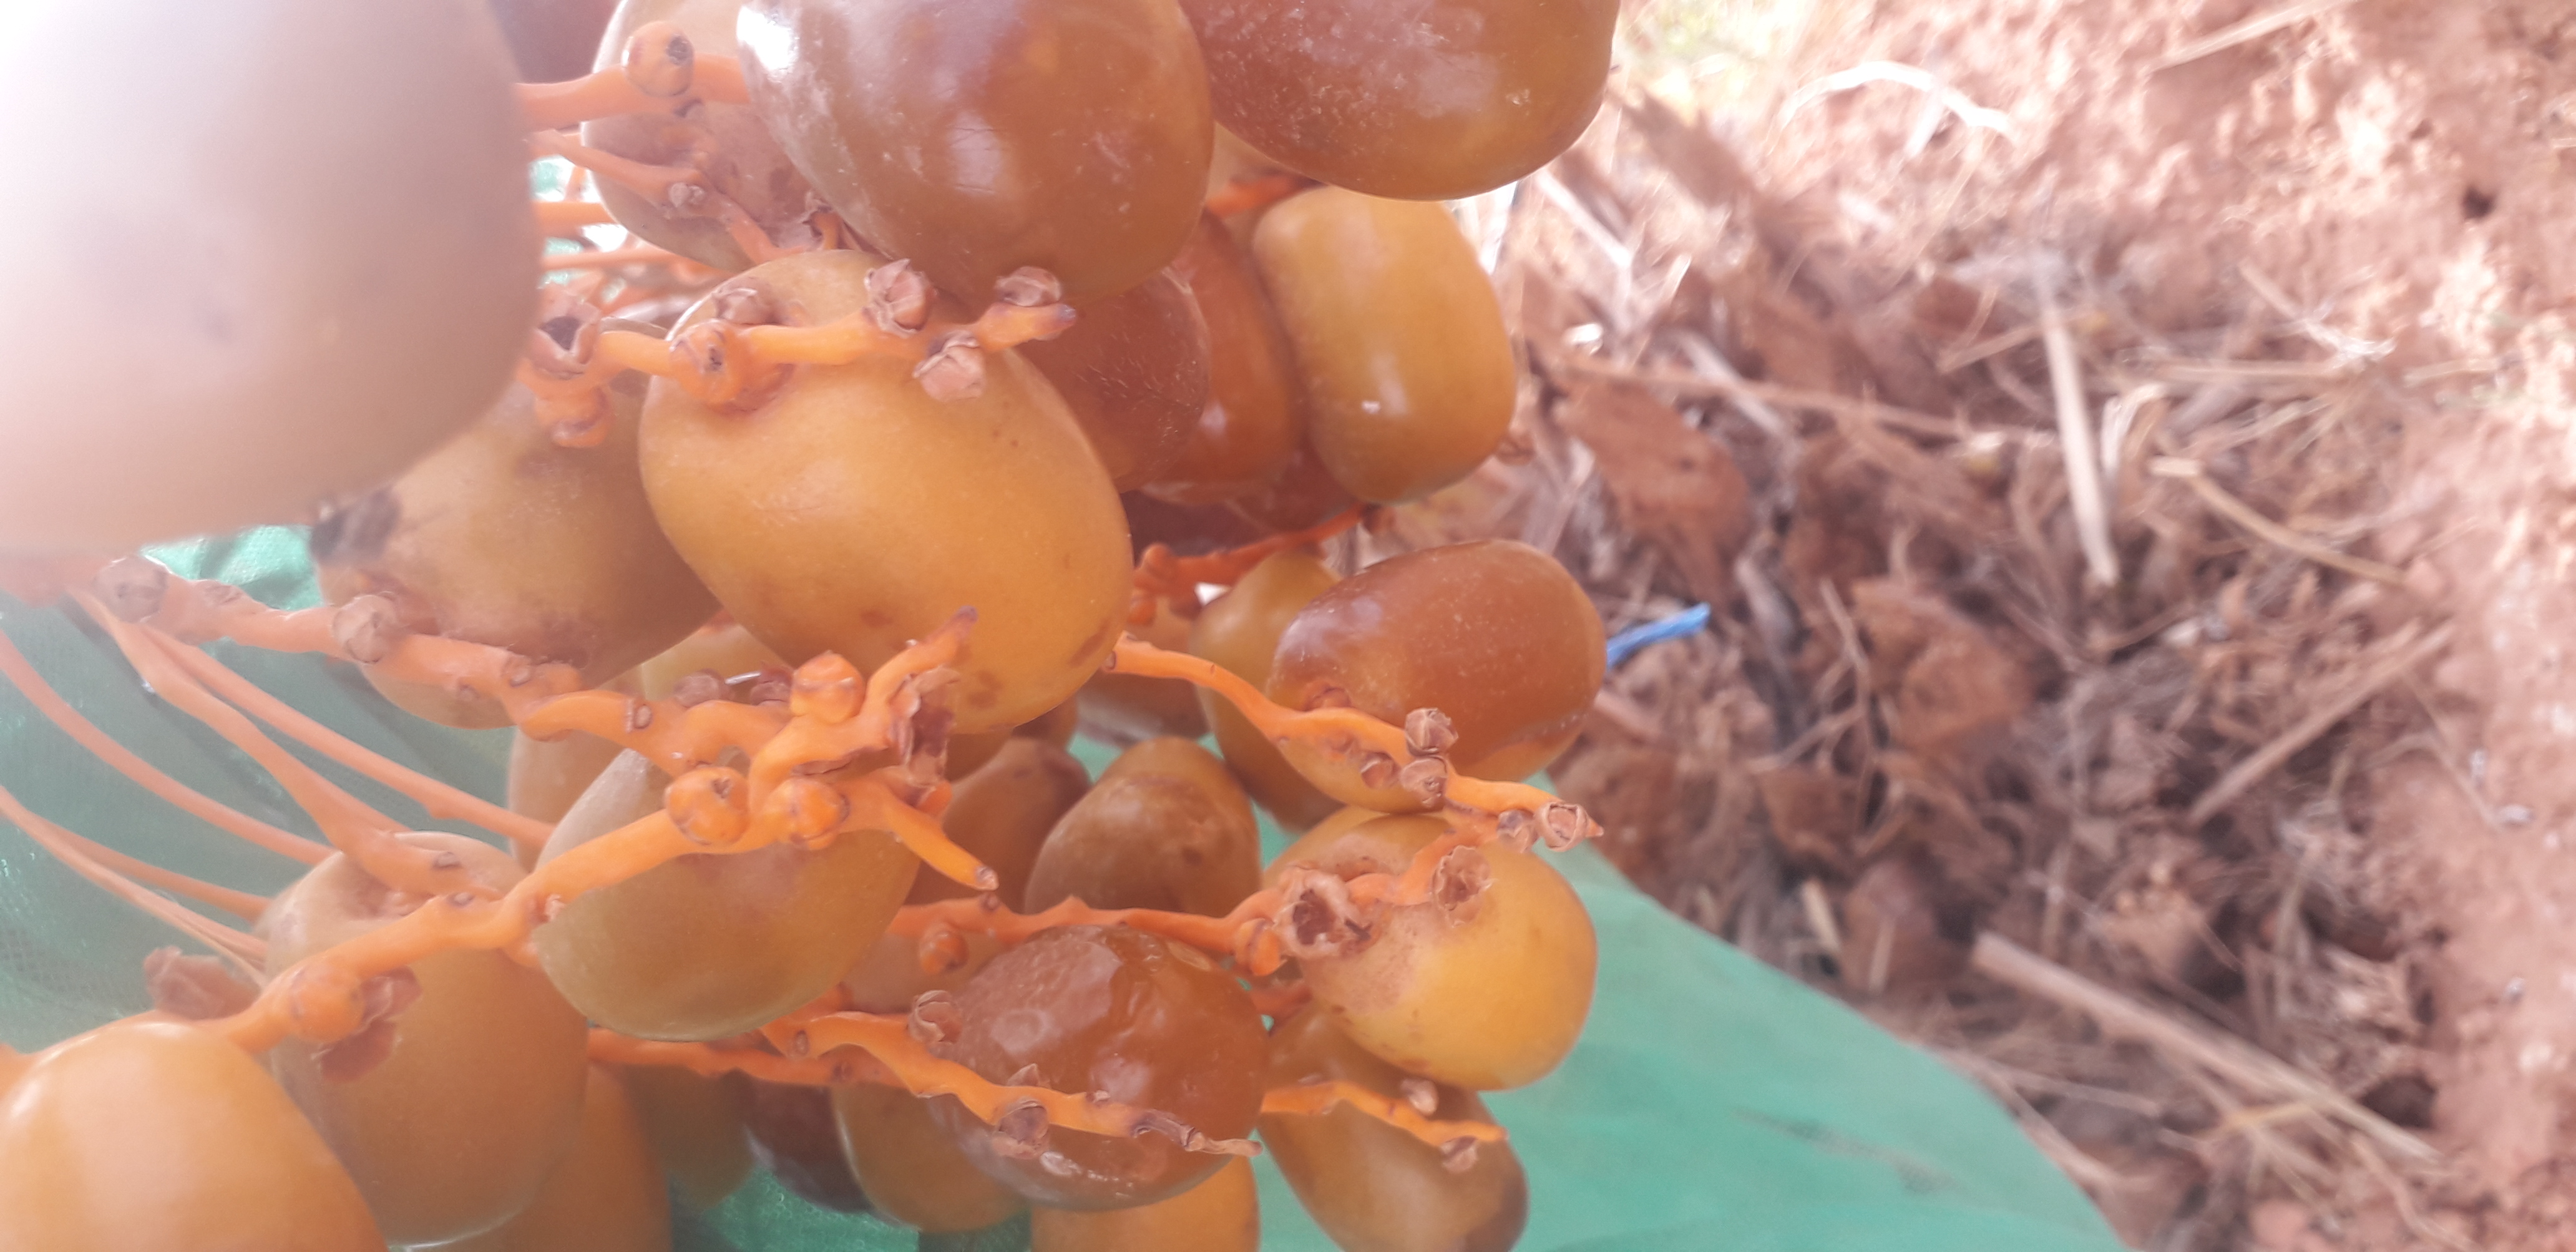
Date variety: Boufagous